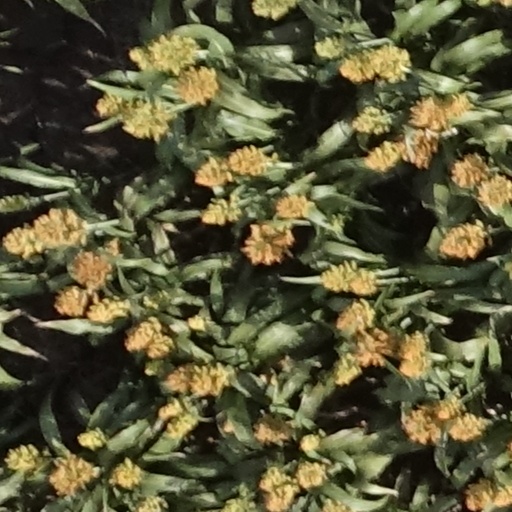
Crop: sorghum